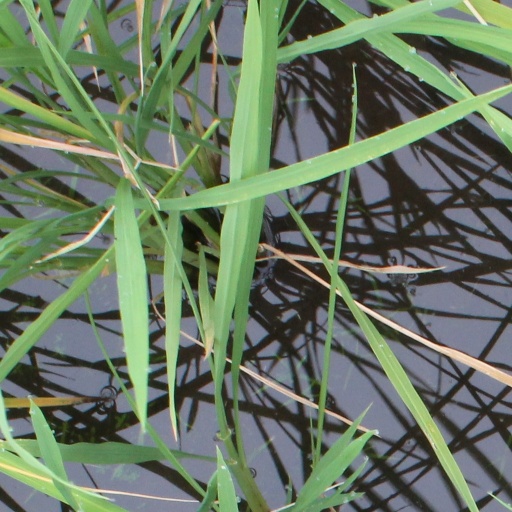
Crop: rice